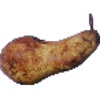
Label: pear_abate